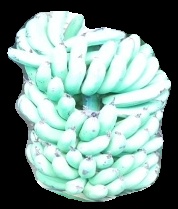
Variety: pachbale
Grade: grade1